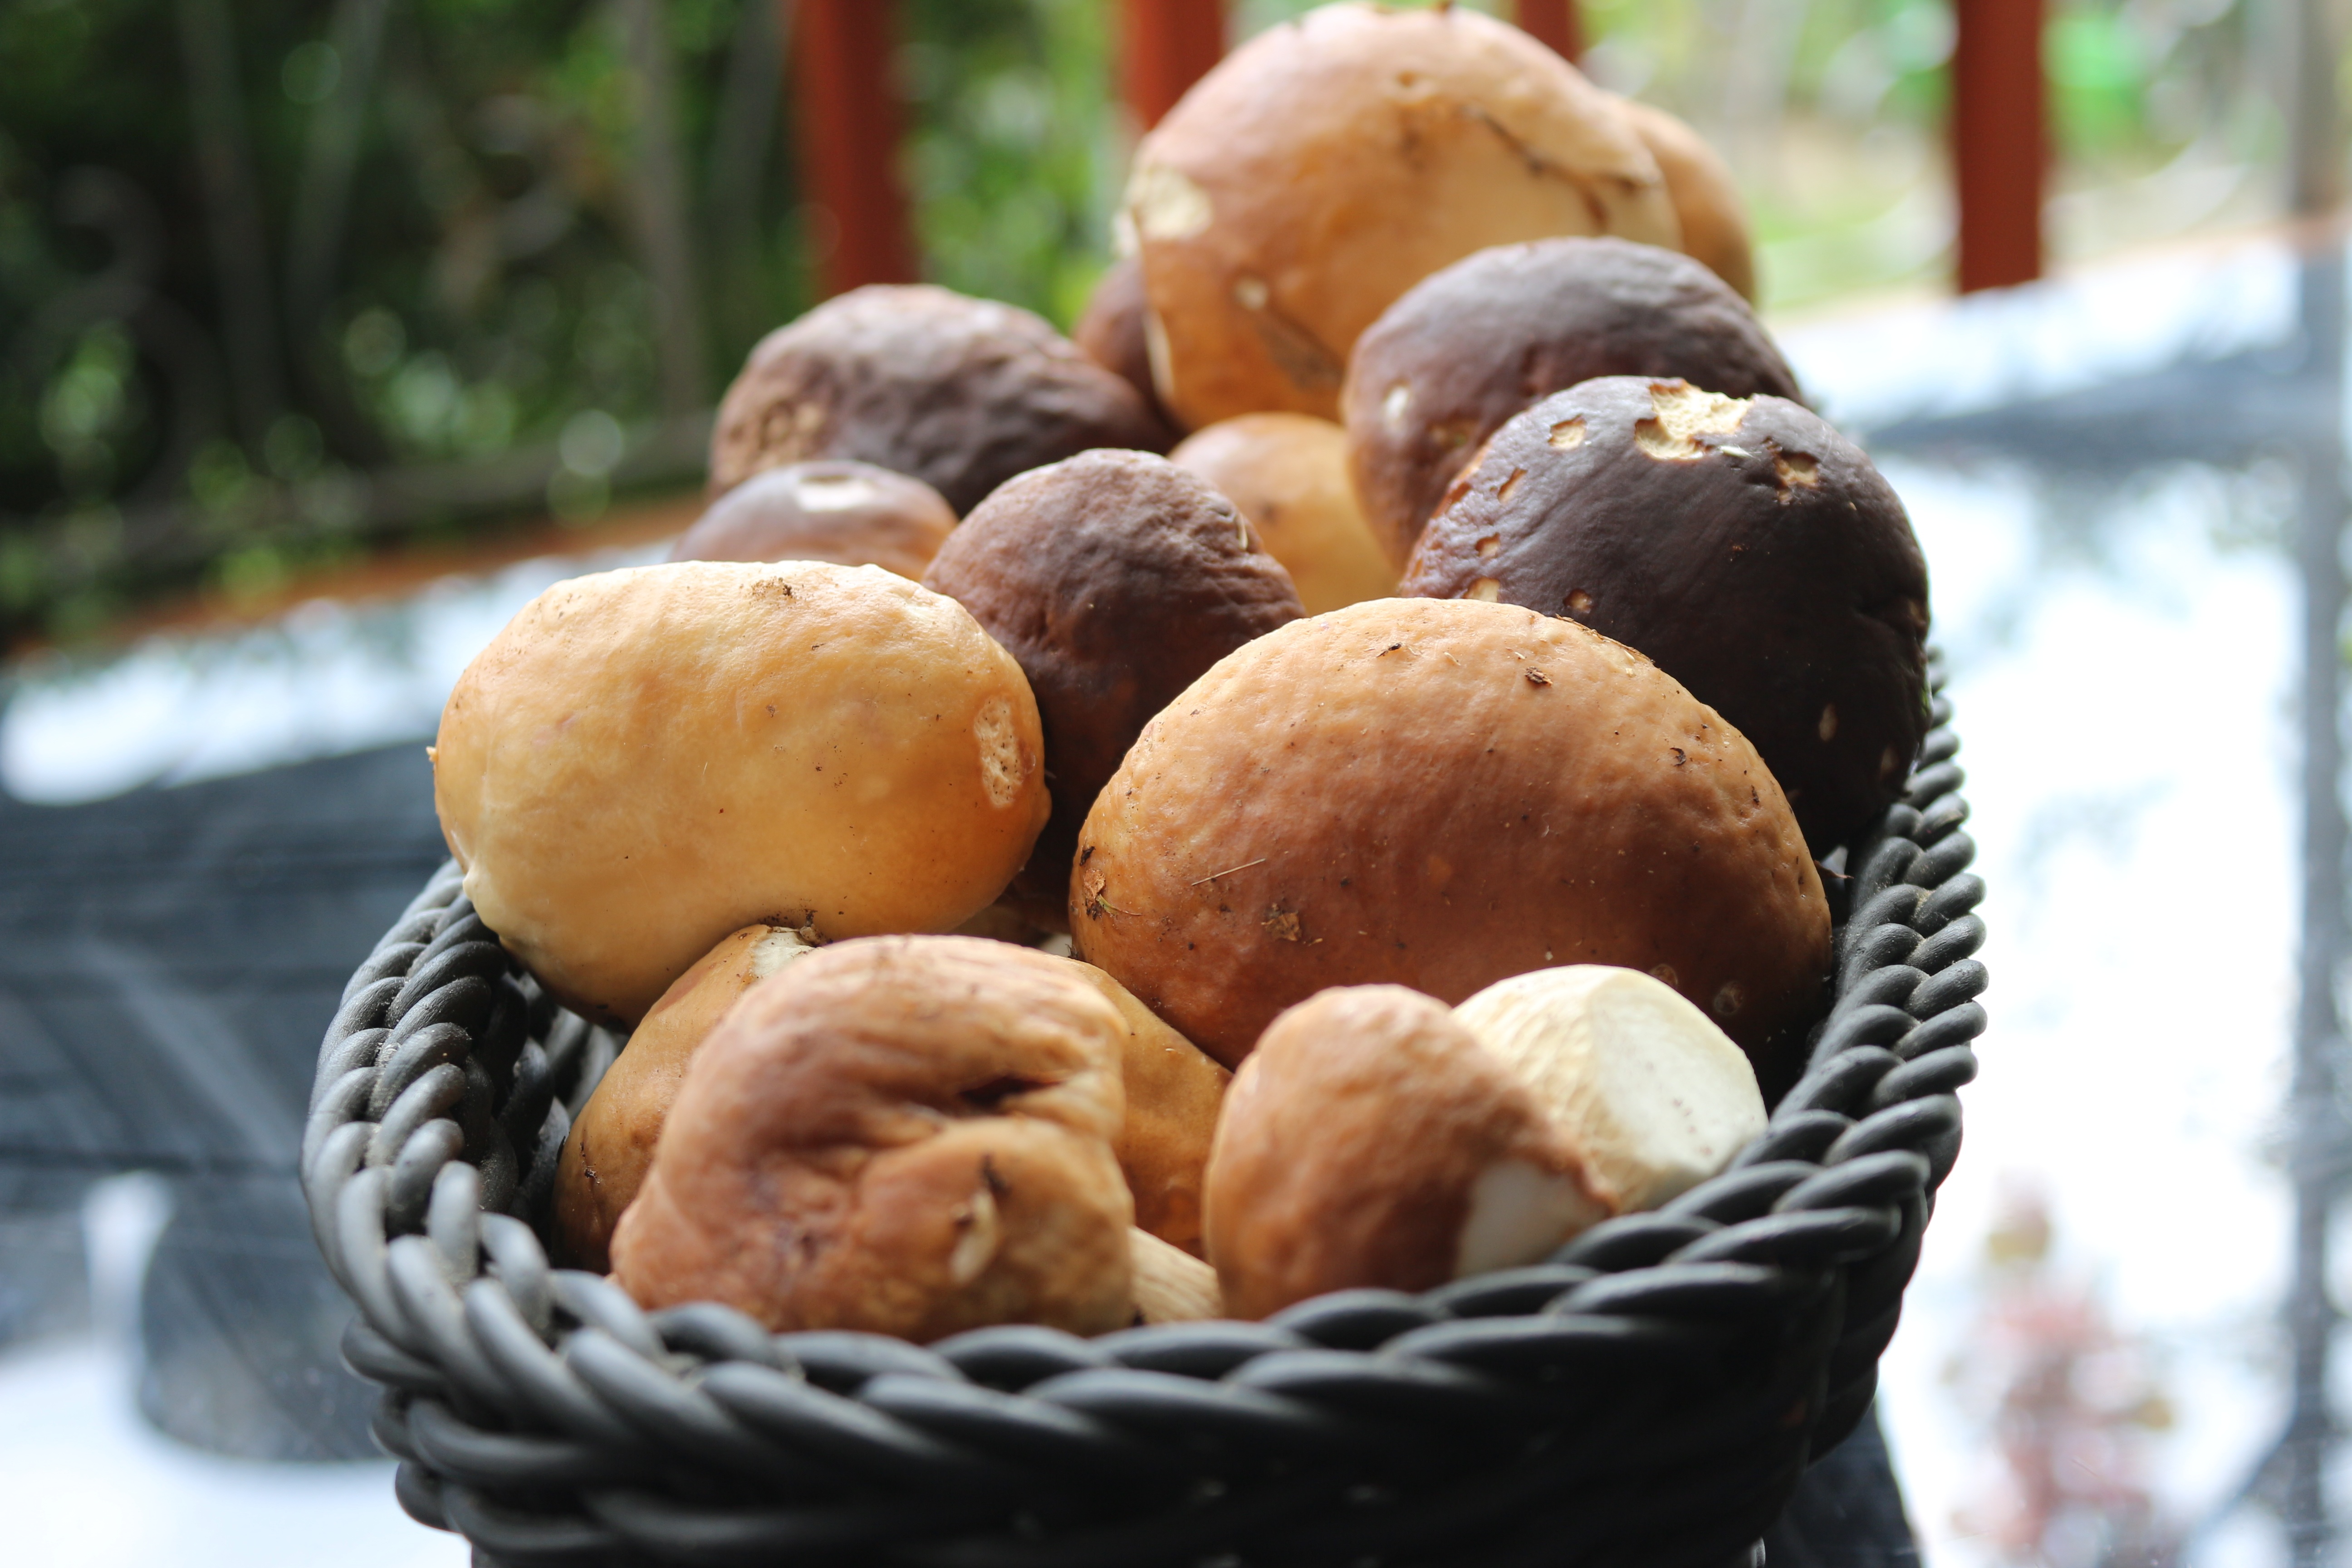
plant, food, produce, autumn, brown, mushroom, basket, dessert, mushrooms, edible, baked goods, flowering plant, porcini mushrooms, edible mushroom, land plant